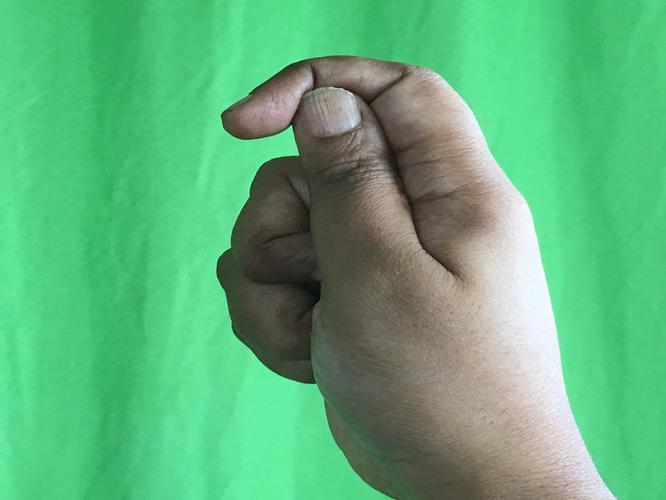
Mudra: Kapith
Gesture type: single_hand